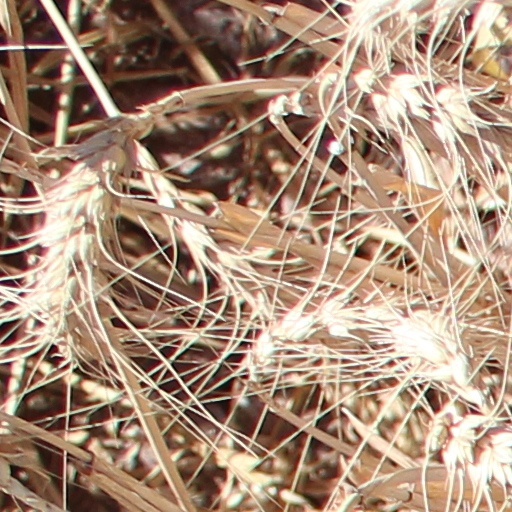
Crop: wheat